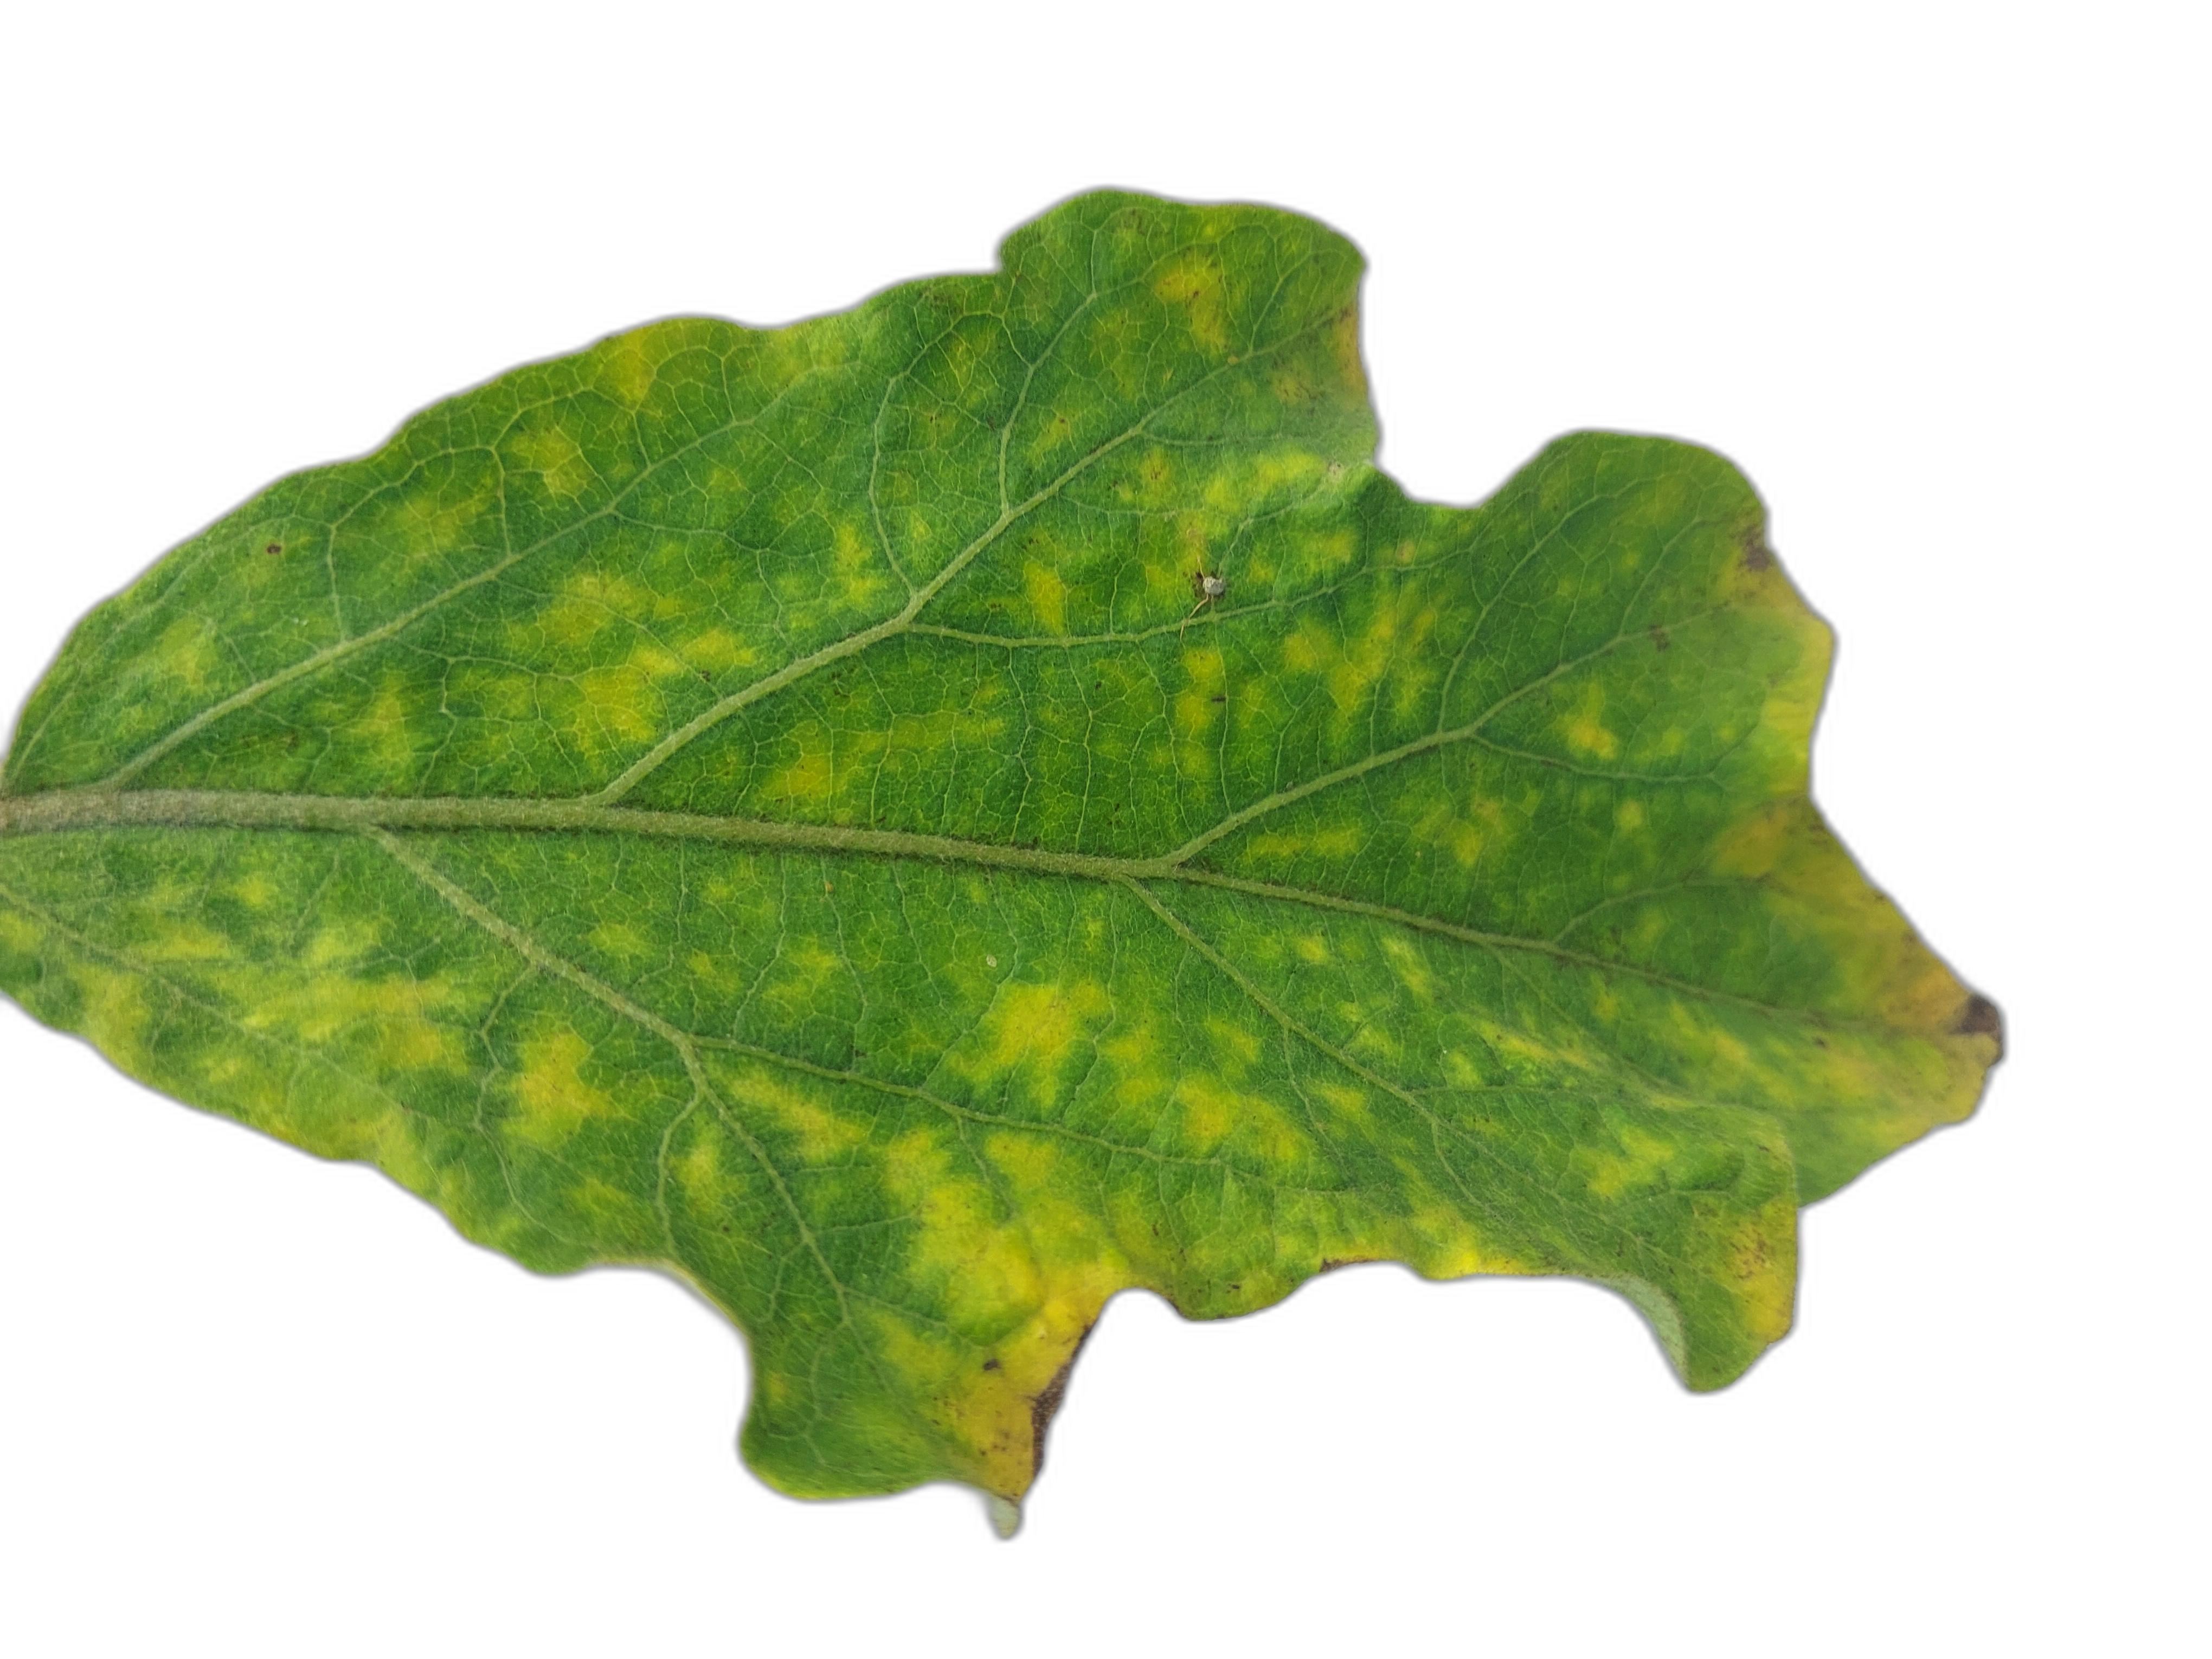
Label: Mosaic Virus Disease